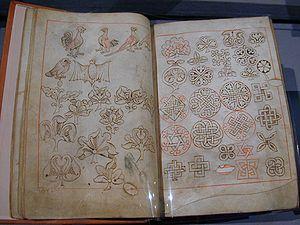
Le crétinisme est un ensemble de troubles physiques et de retard mental provoqué par une grave insuffisance thyroïdienne, non traitée.
Au Moyen Âge, la technique du vitrail consiste en une composition formée de plusieurs pièces de verre maintenues par un réseau de plomb. Il n'y eut d'abord qu'une seule couleur par morceaux de verre. Celui-ci était fixé dans les fenêtres par des tiges métalliques. Les vitraux ont d’abord constitué un élément pratique correspondant à la simple fermeture des fenêtres, ils prendront un rôle plus décoratif par la suite.